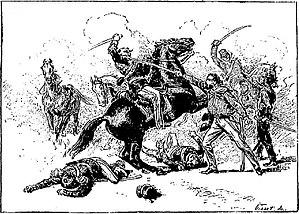
Garibaldi et Missori attaqués par quatre dragons, à la bataille de Milazzo (1860).
Giuseppe Garibaldi, né Joseph Marie Garibaldi le 4 juillet 1807 à Nice et mort à Caprera le 2 juin 1882, est un général, homme politique et patriote italien. Il est considéré, avec Camillo Cavour, Victor-Emmanuel II et Giuseppe Mazzini, comme l’un des « pères de la patrie » italienne.
La bataille de Milazzo a lieu entre le 17 et le 24 juillet 1860 dans les alentours de la ville de Milazzo, quand les Mille de Giuseppe Garibaldi ainsi que de nouveaux combattants qui donnent corps à l'armée méridionale, affrontent et défont l'armée des Bourbons du Royaume des Deux-Siciles. Les forces engagées dans la bataille s’élèvent à environ 10 000 hommes, dont plus de 6 000 sont des garibaldiens.